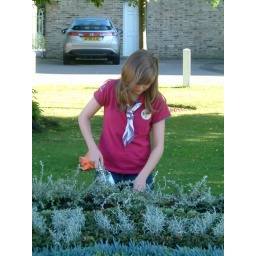
huntingdon senior section helping planting up centenary flower bed in huntingdon